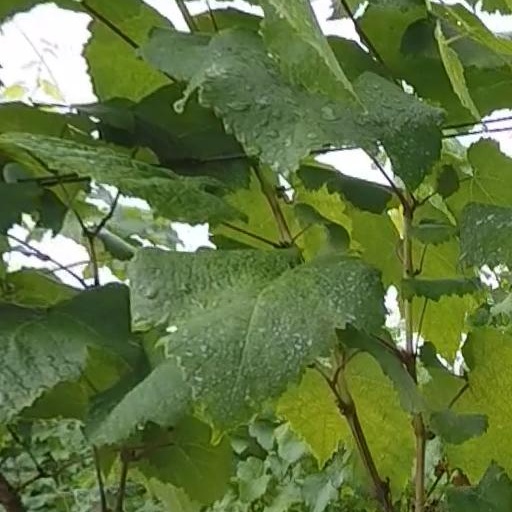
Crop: grape